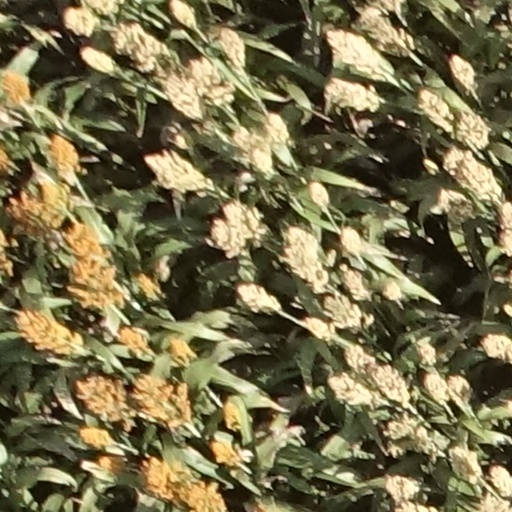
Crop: sorghum